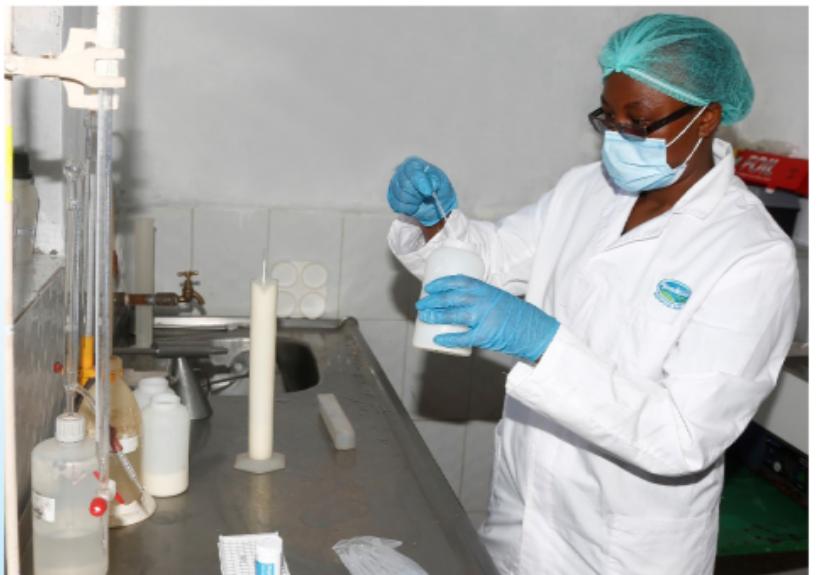
Mtaalamu wa mahabara mwanamke, akiwa amevaa koti jeupe, barakoa na kofia ya nywele. Ameshika chupa ya plastiki, yenye kiyowevu na anatumia vifaa vya mahabara, kufanya majaribio ama vipimo.